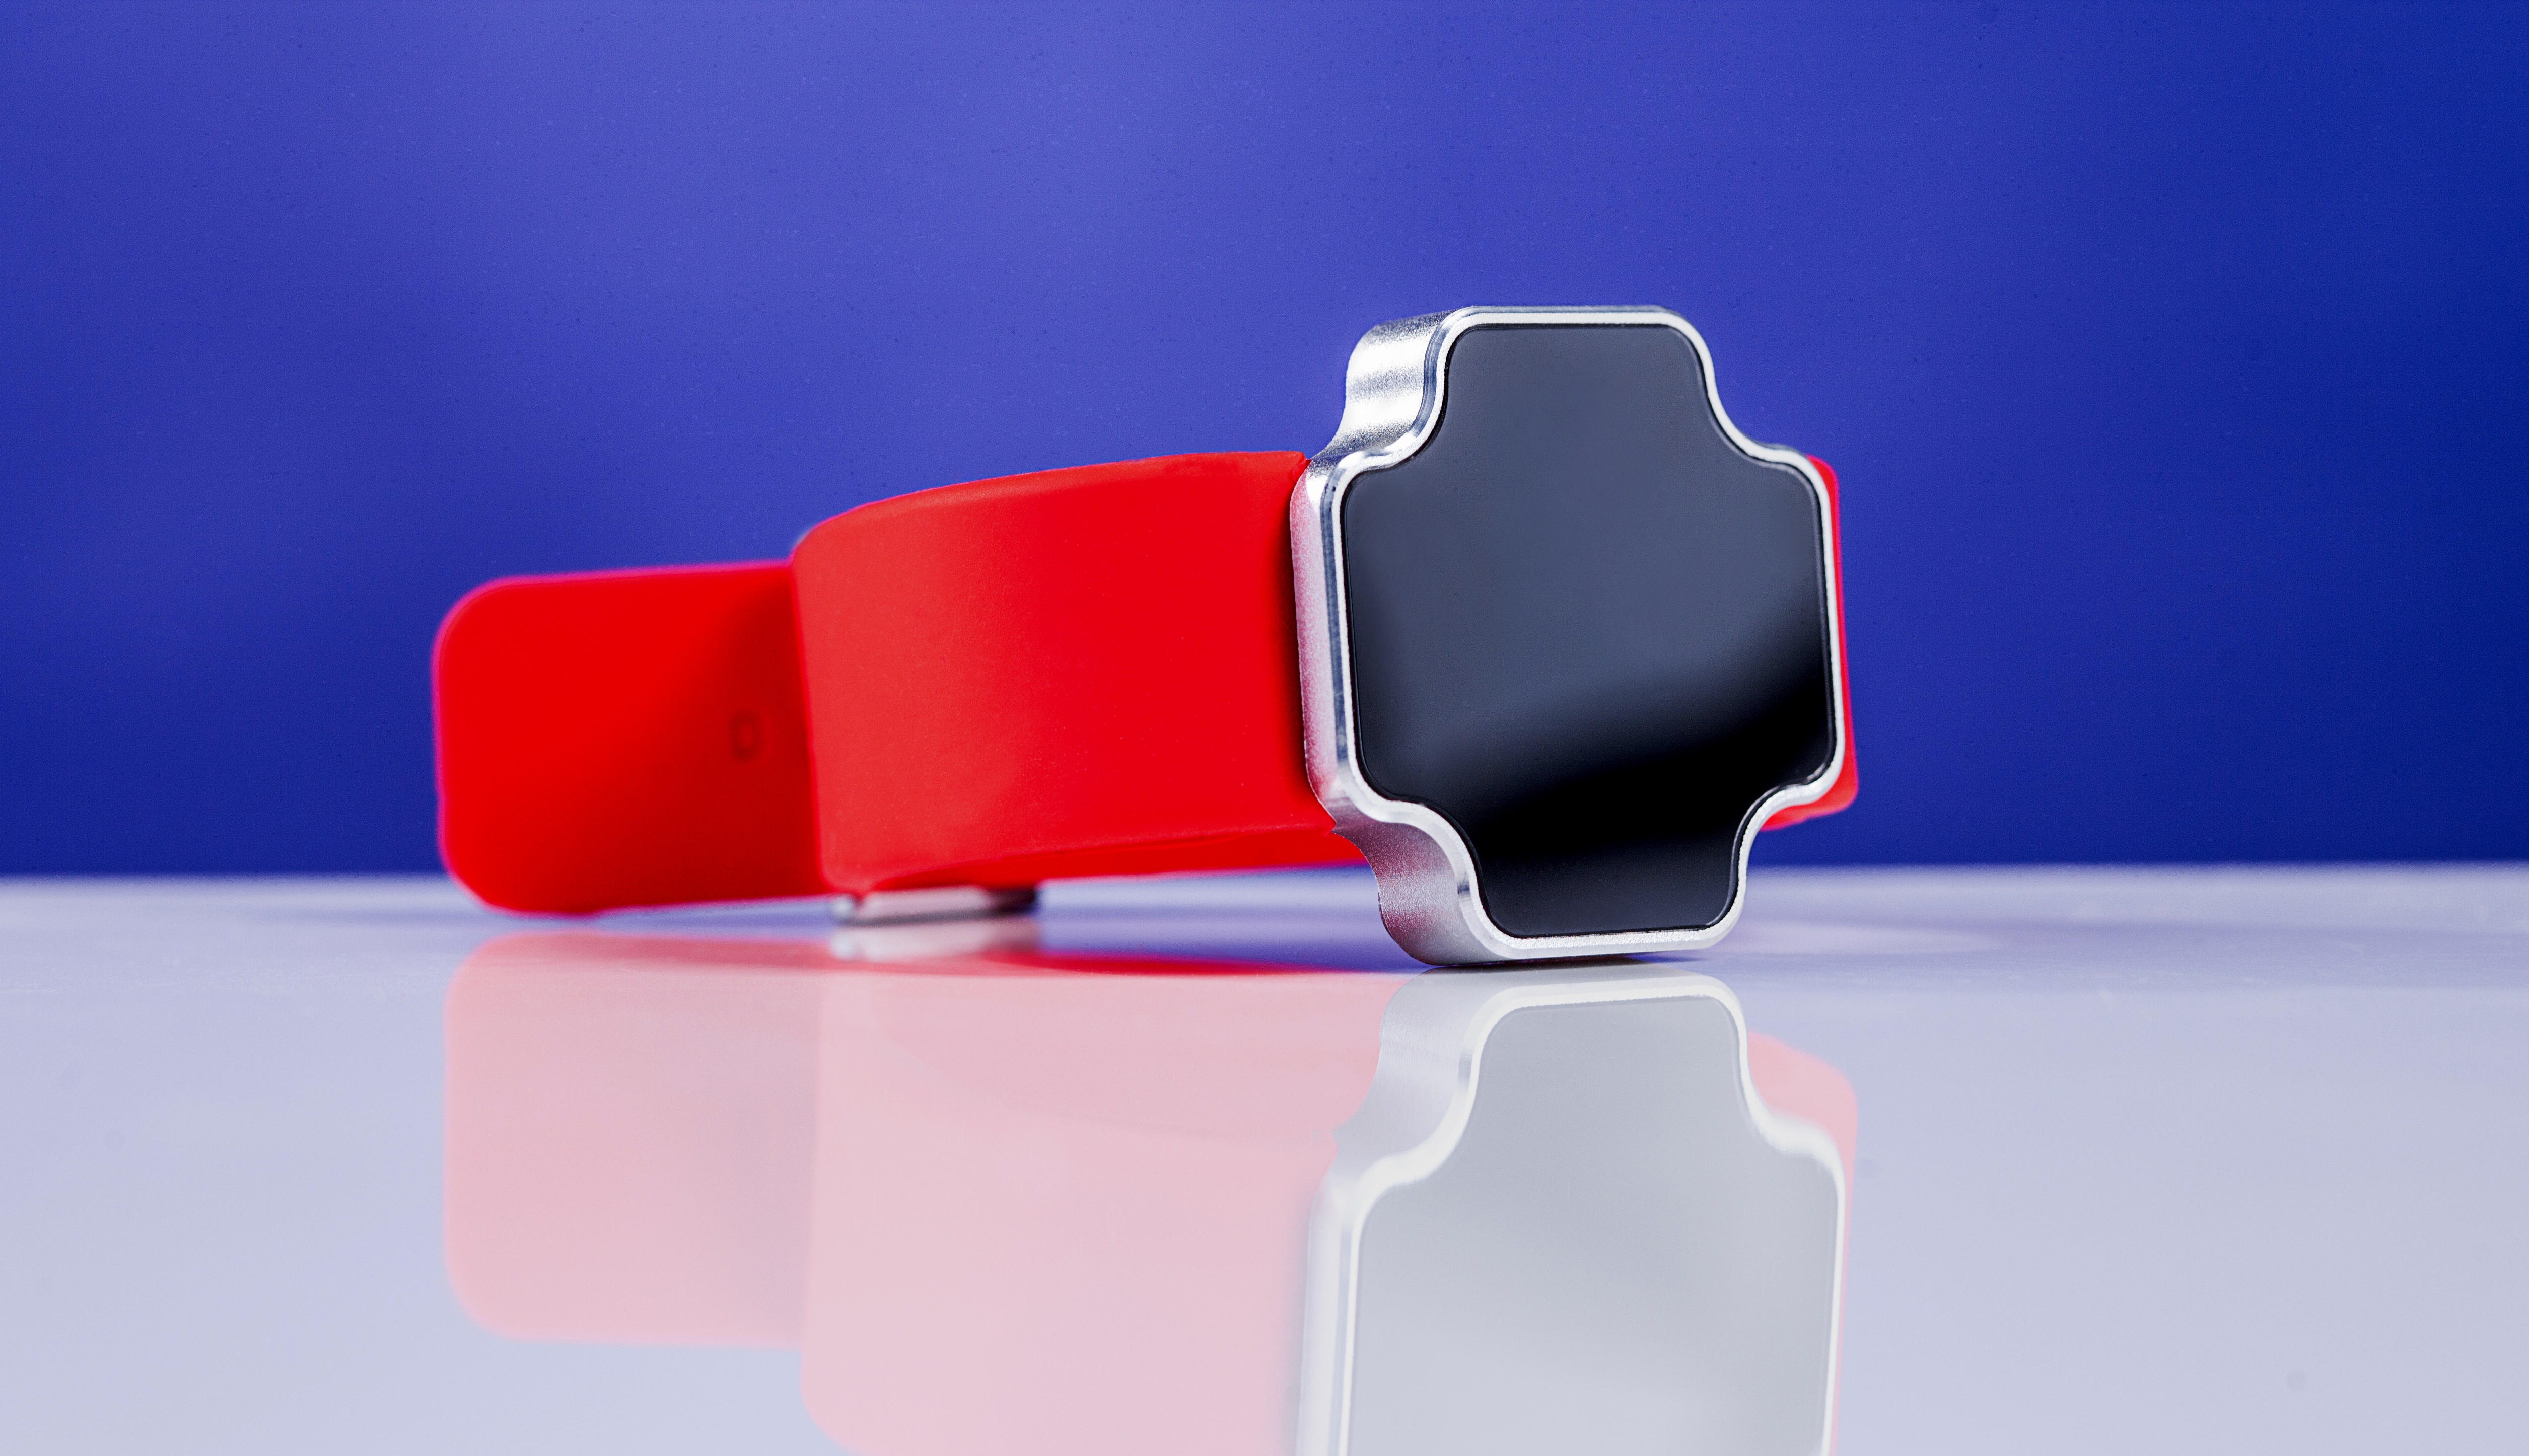
watch, hand, finger, gadget, brand, rectangle, promotional products, promotional items, promo gifts, promo items, promotional gifts, aiia promo gifts, clever clover